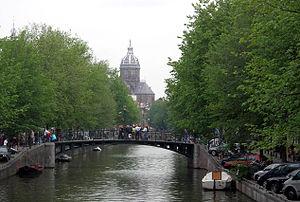
Le Oudezijds Voorburgwal, souvent abrégé en OZ Voorburgwal est un canal de l'arrondissement Centrum de la ville d'Amsterdam aux Pays-Bas.